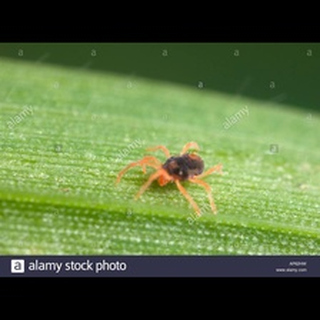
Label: wheat_mite